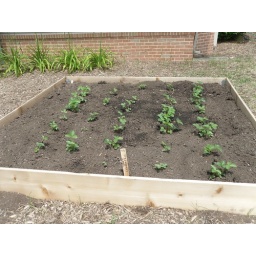
These little bare root plants are taking off! Some of them are already fruiting and running around everywhere!